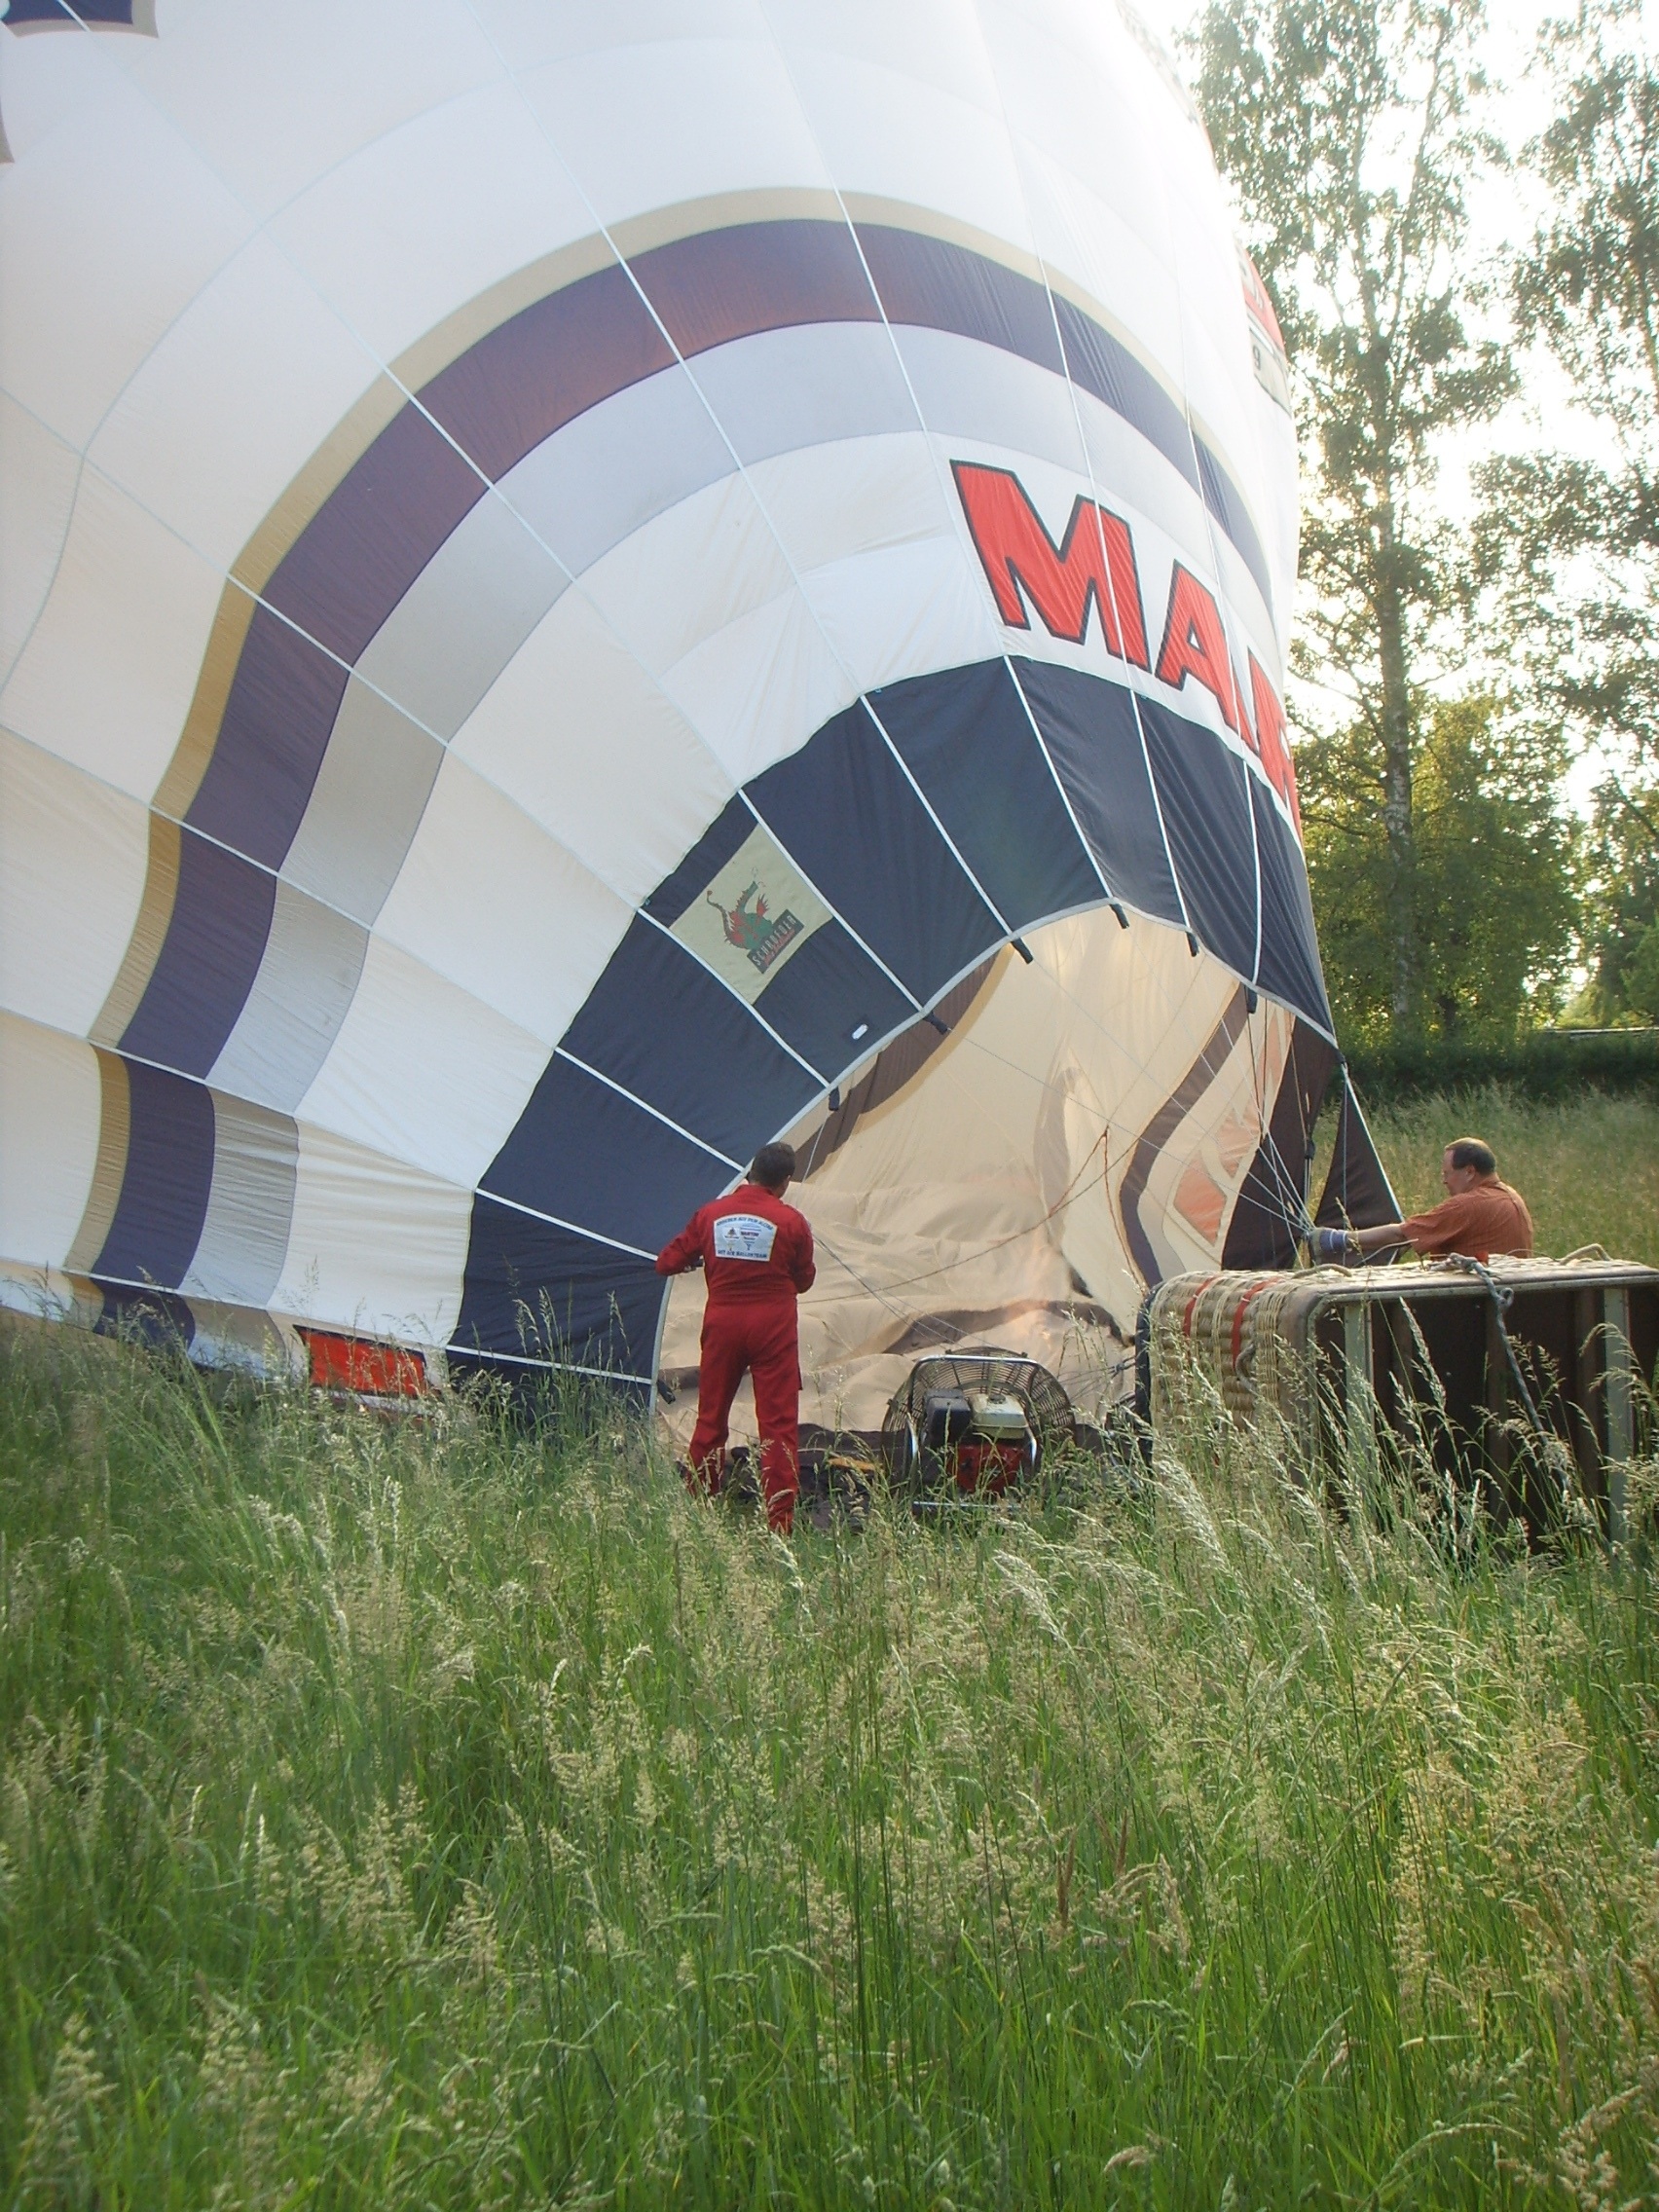
balloon, hot air balloon, aircraft, vehicle, aviation, colorful, start, hot air ballooning, hot air balloon ride, start phase, atmosphere of earth